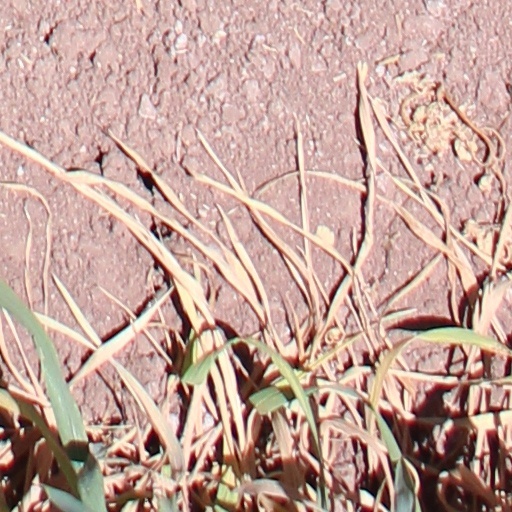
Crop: wheat